Ryan Franklin

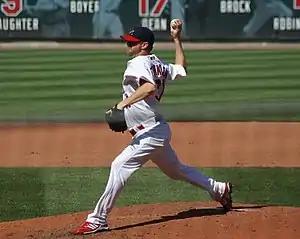
Franklin with the St. Louis Cardinals

Ryan Ray Franklin (born March 5, 1973) is an American former professional baseball pitcher, who played in Major League Baseball (MLB) for the Seattle Mariners, Philadelphia Phillies, Cincinnati Reds, and St. Louis Cardinals. Franklin currently works in the Cardinals’ front office.